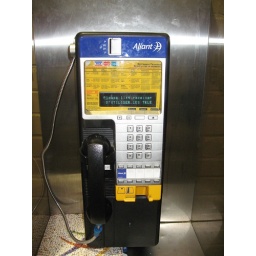
telephone in the market